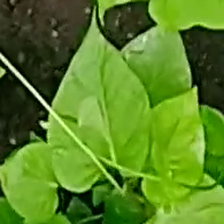
Weed species: Obscure_morning _glory(Ipomoea obscura)